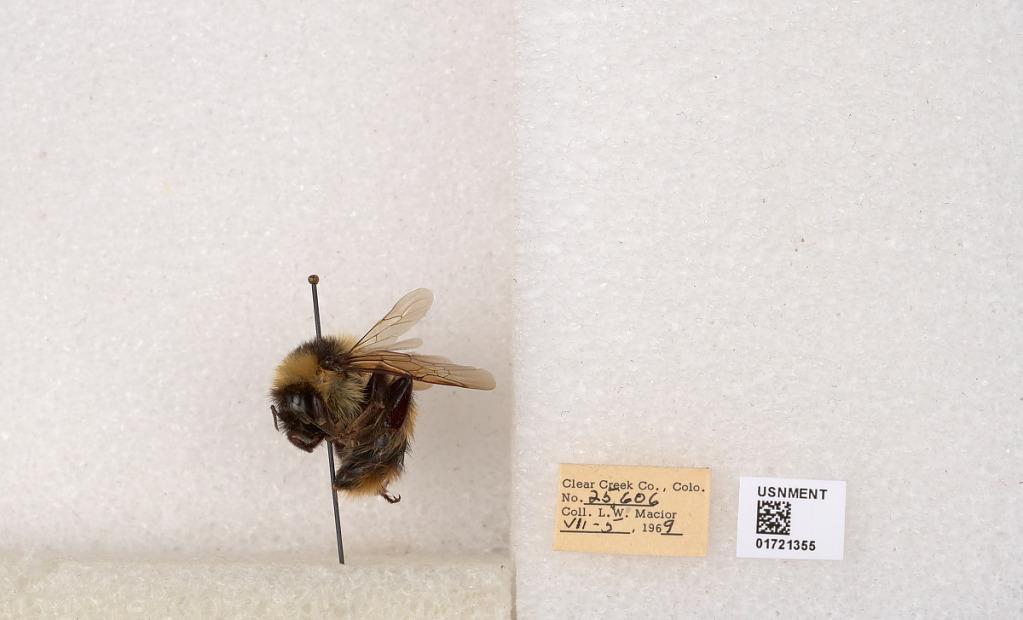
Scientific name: Bombus kirbyellus
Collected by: L. Macior
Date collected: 1969-7-5
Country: United States
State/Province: Colorado
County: Clear Creek
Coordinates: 39.6891, -105.644